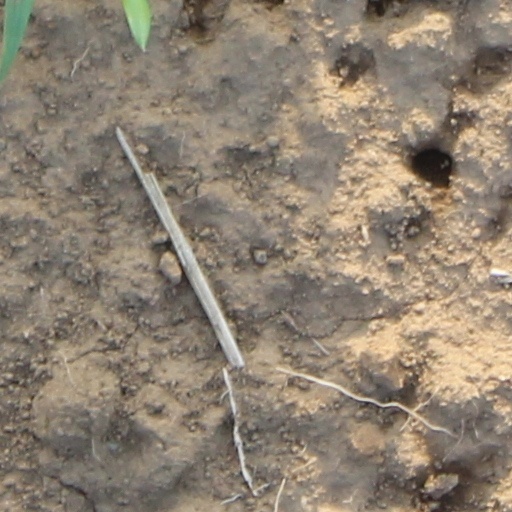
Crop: wheat